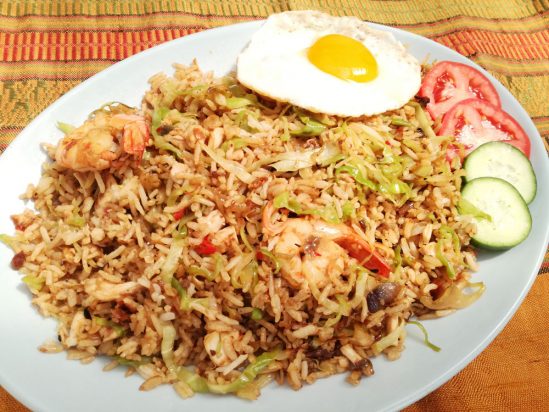
Dish: fried_rice